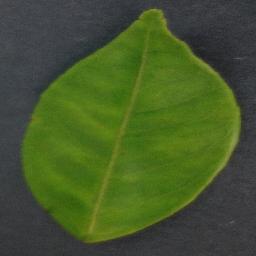
Label: Orange___Haunglongbing_(Citrus_greening)